Cooper City, Florida

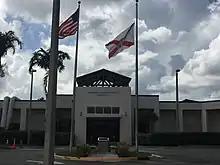
Sheriff's office

Broward County Public Schools operates public schools.